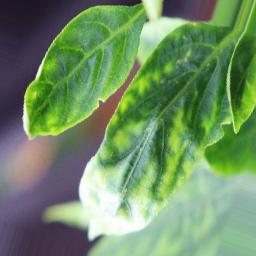
Label: mites_and_trips